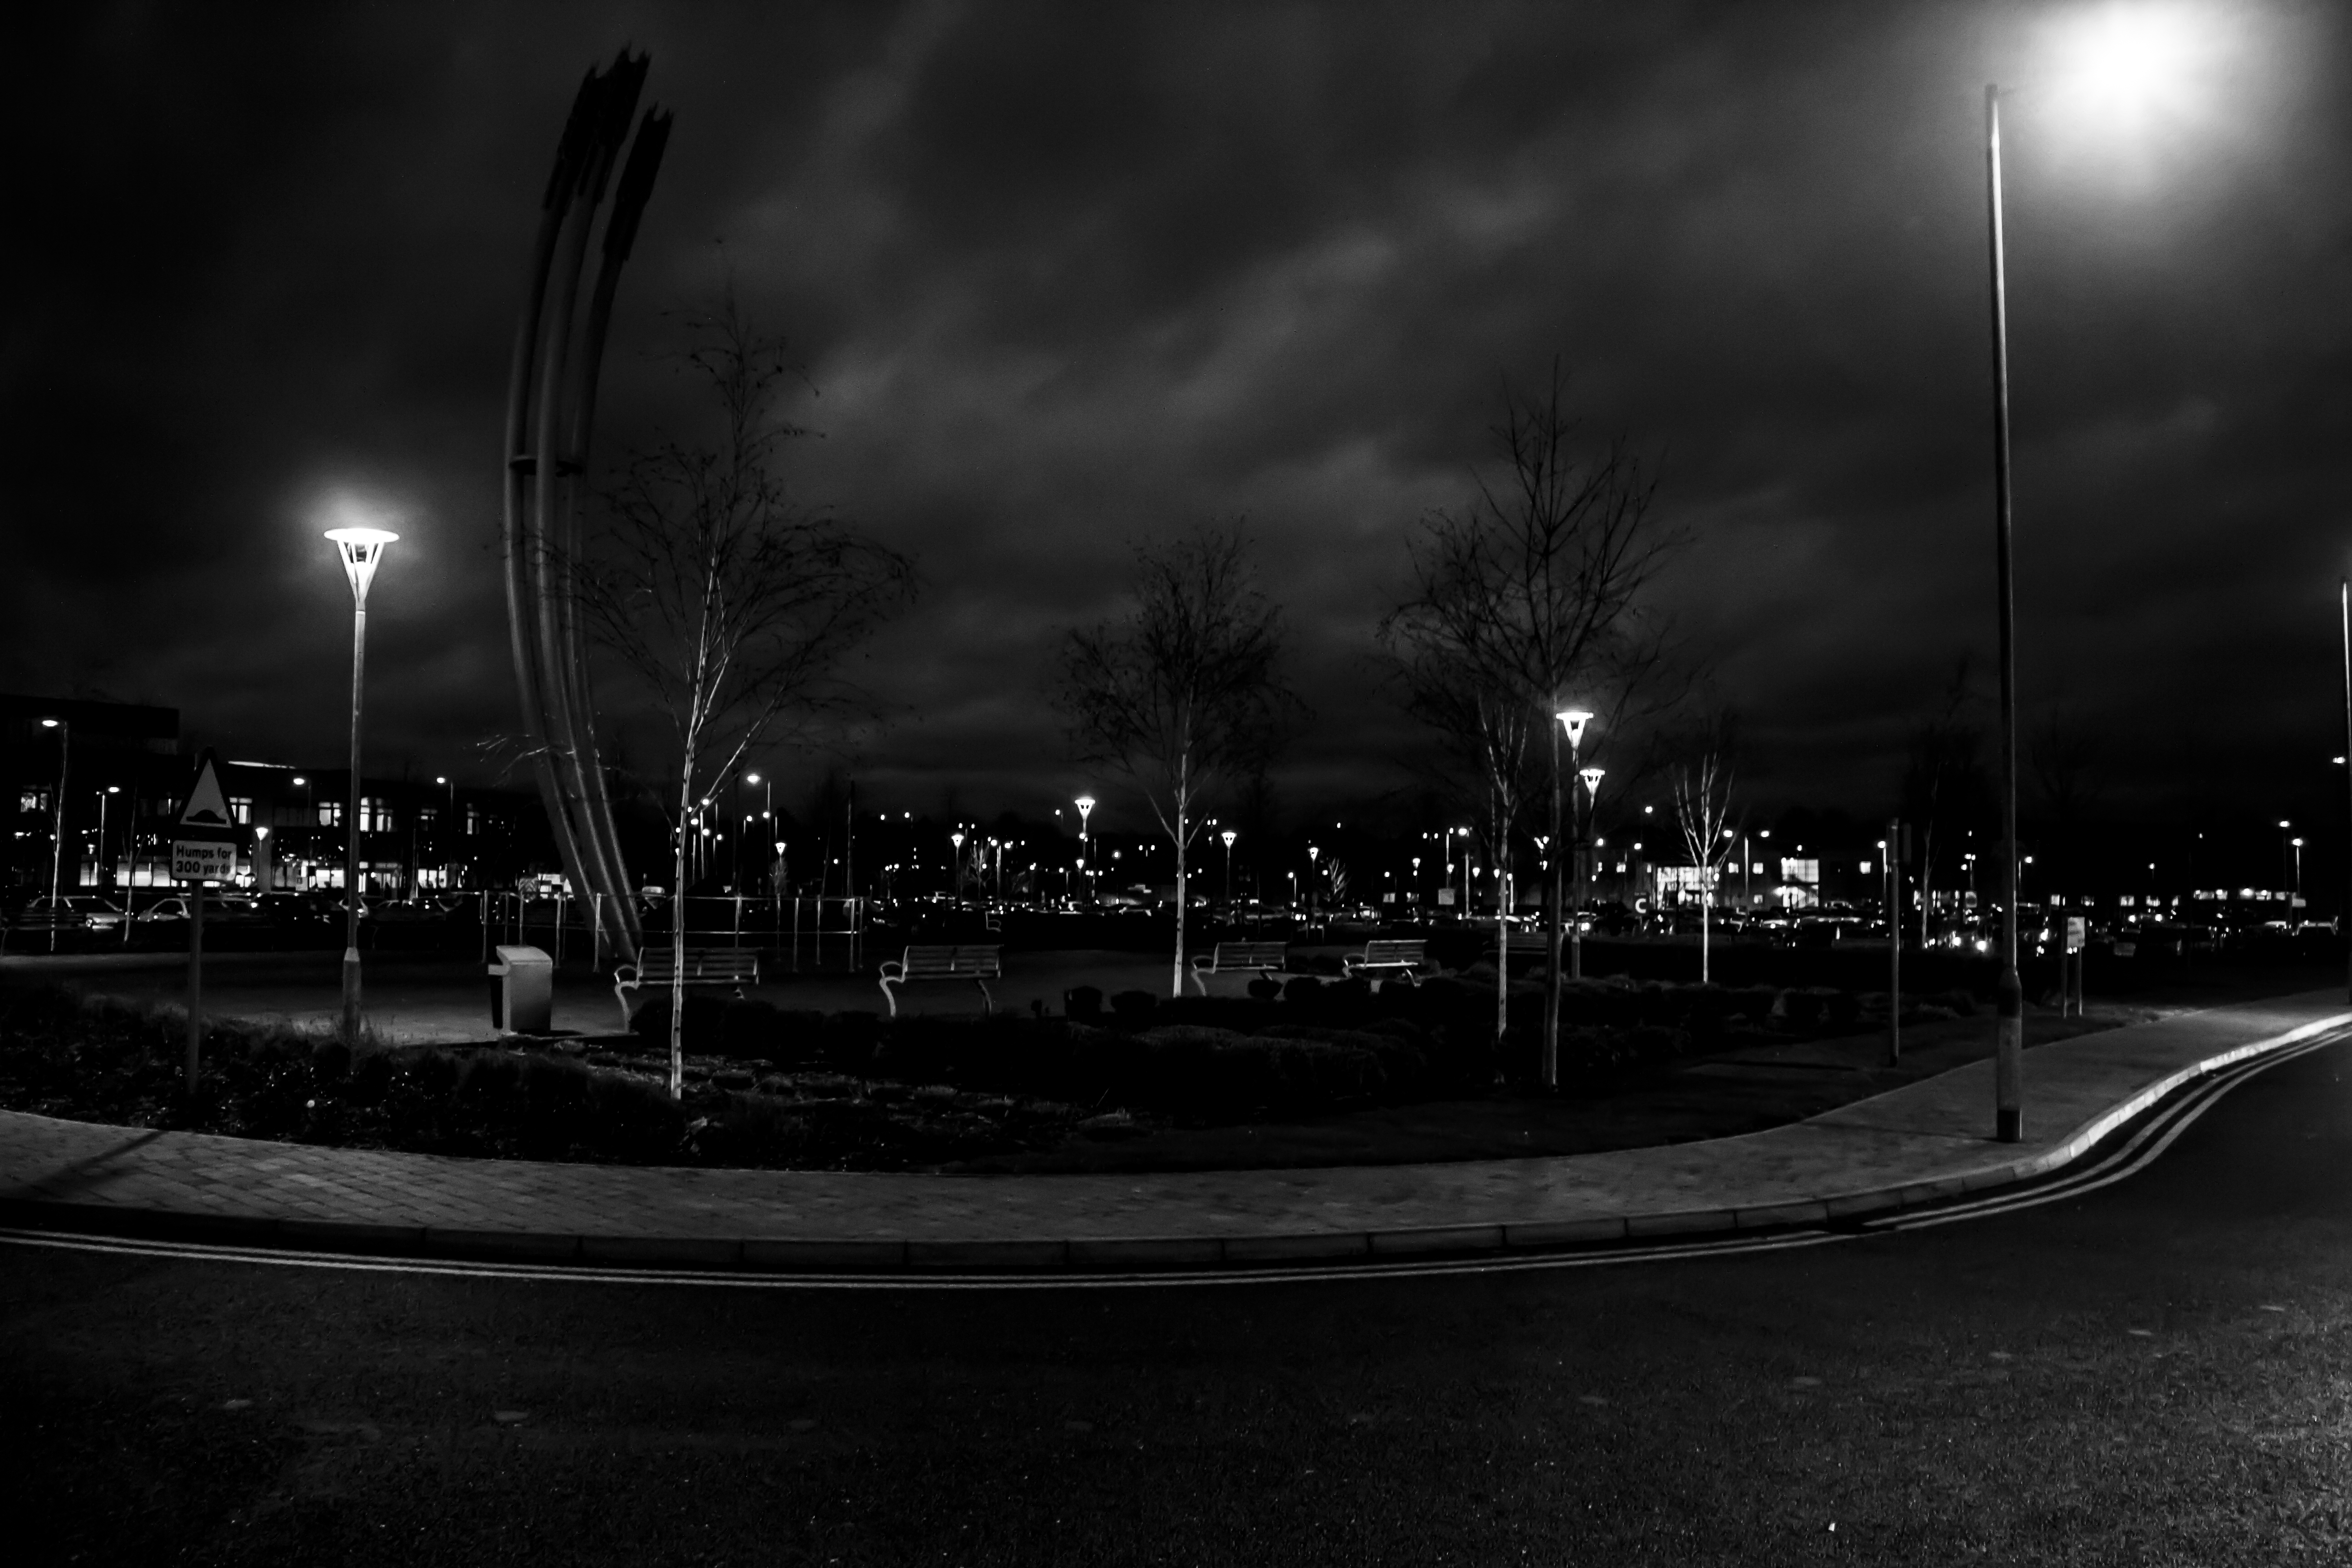
light, cloud, black and white, white, skyline, night, photography, cityscape, dusk, evening, reflection, vehicle, darkness, street light, black, monochrome, lighting, uk, shape, peterborough, monochrome photography, film noir